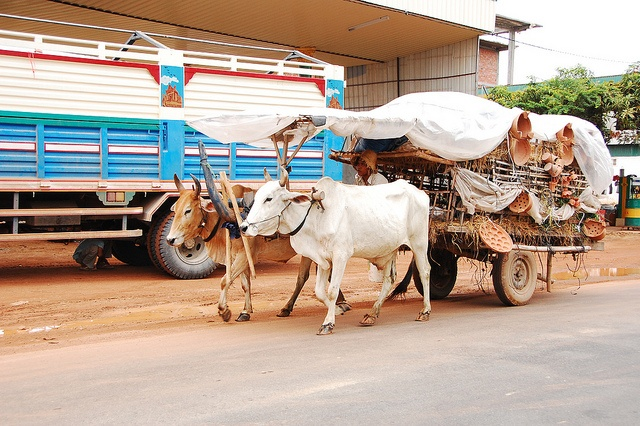
A couple of cow pulling a cart on a street.
Oxen draw a cart laden with goods down a city street.
A pair of cattle yoked to a covered cart.
Two horned cows are pulling a cart down the street.
A brown cow and a white cow are pulling a cart.